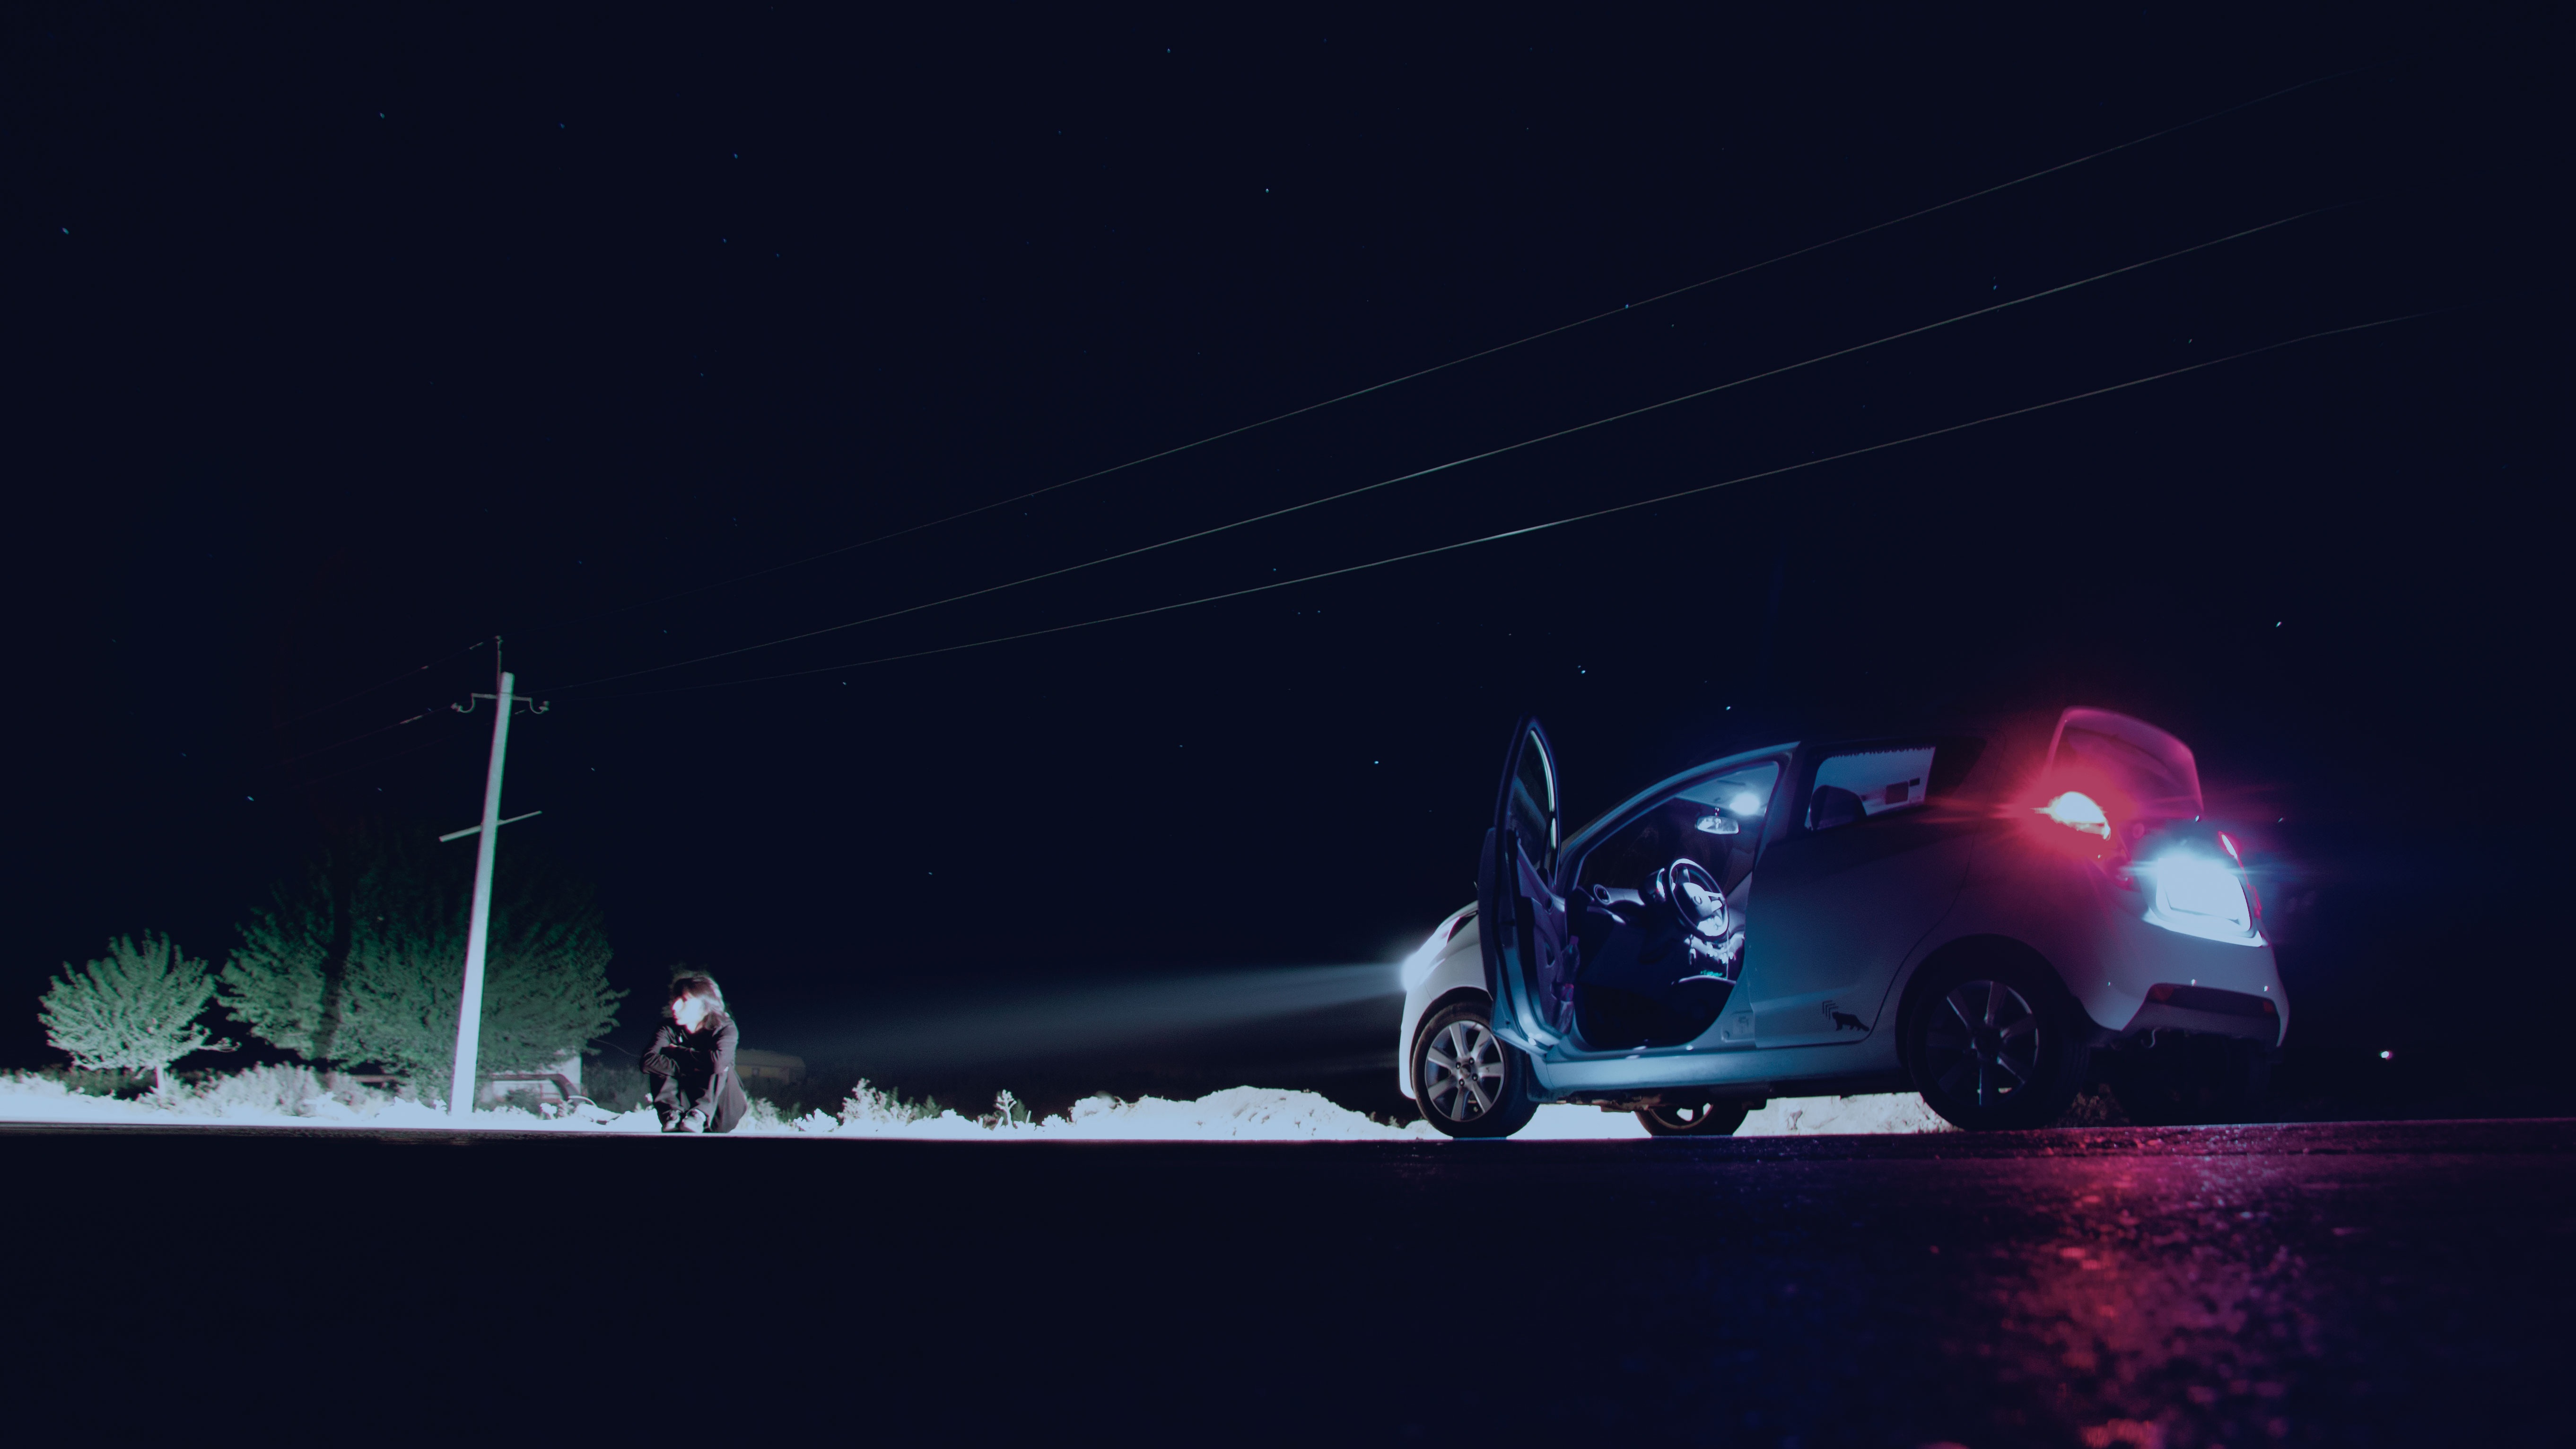
light, sky, road, car, night, asphalt, guy, transport, evening, lantern, auto, machine, machinery, darkness, street light, lighting, headlights, screenshot, uzbekistan, samarkand, cccp, night star, shevrale, computer wallpaper